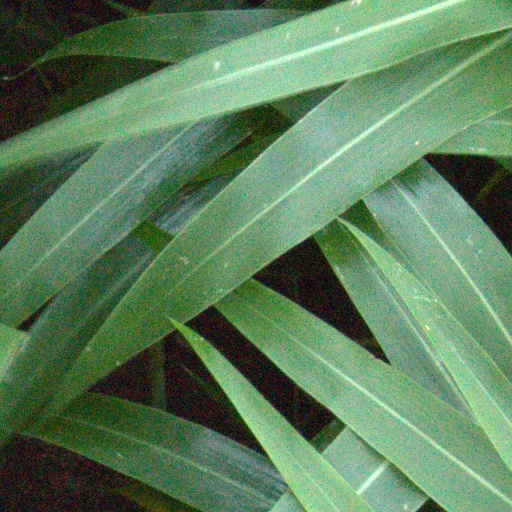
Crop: sorghum